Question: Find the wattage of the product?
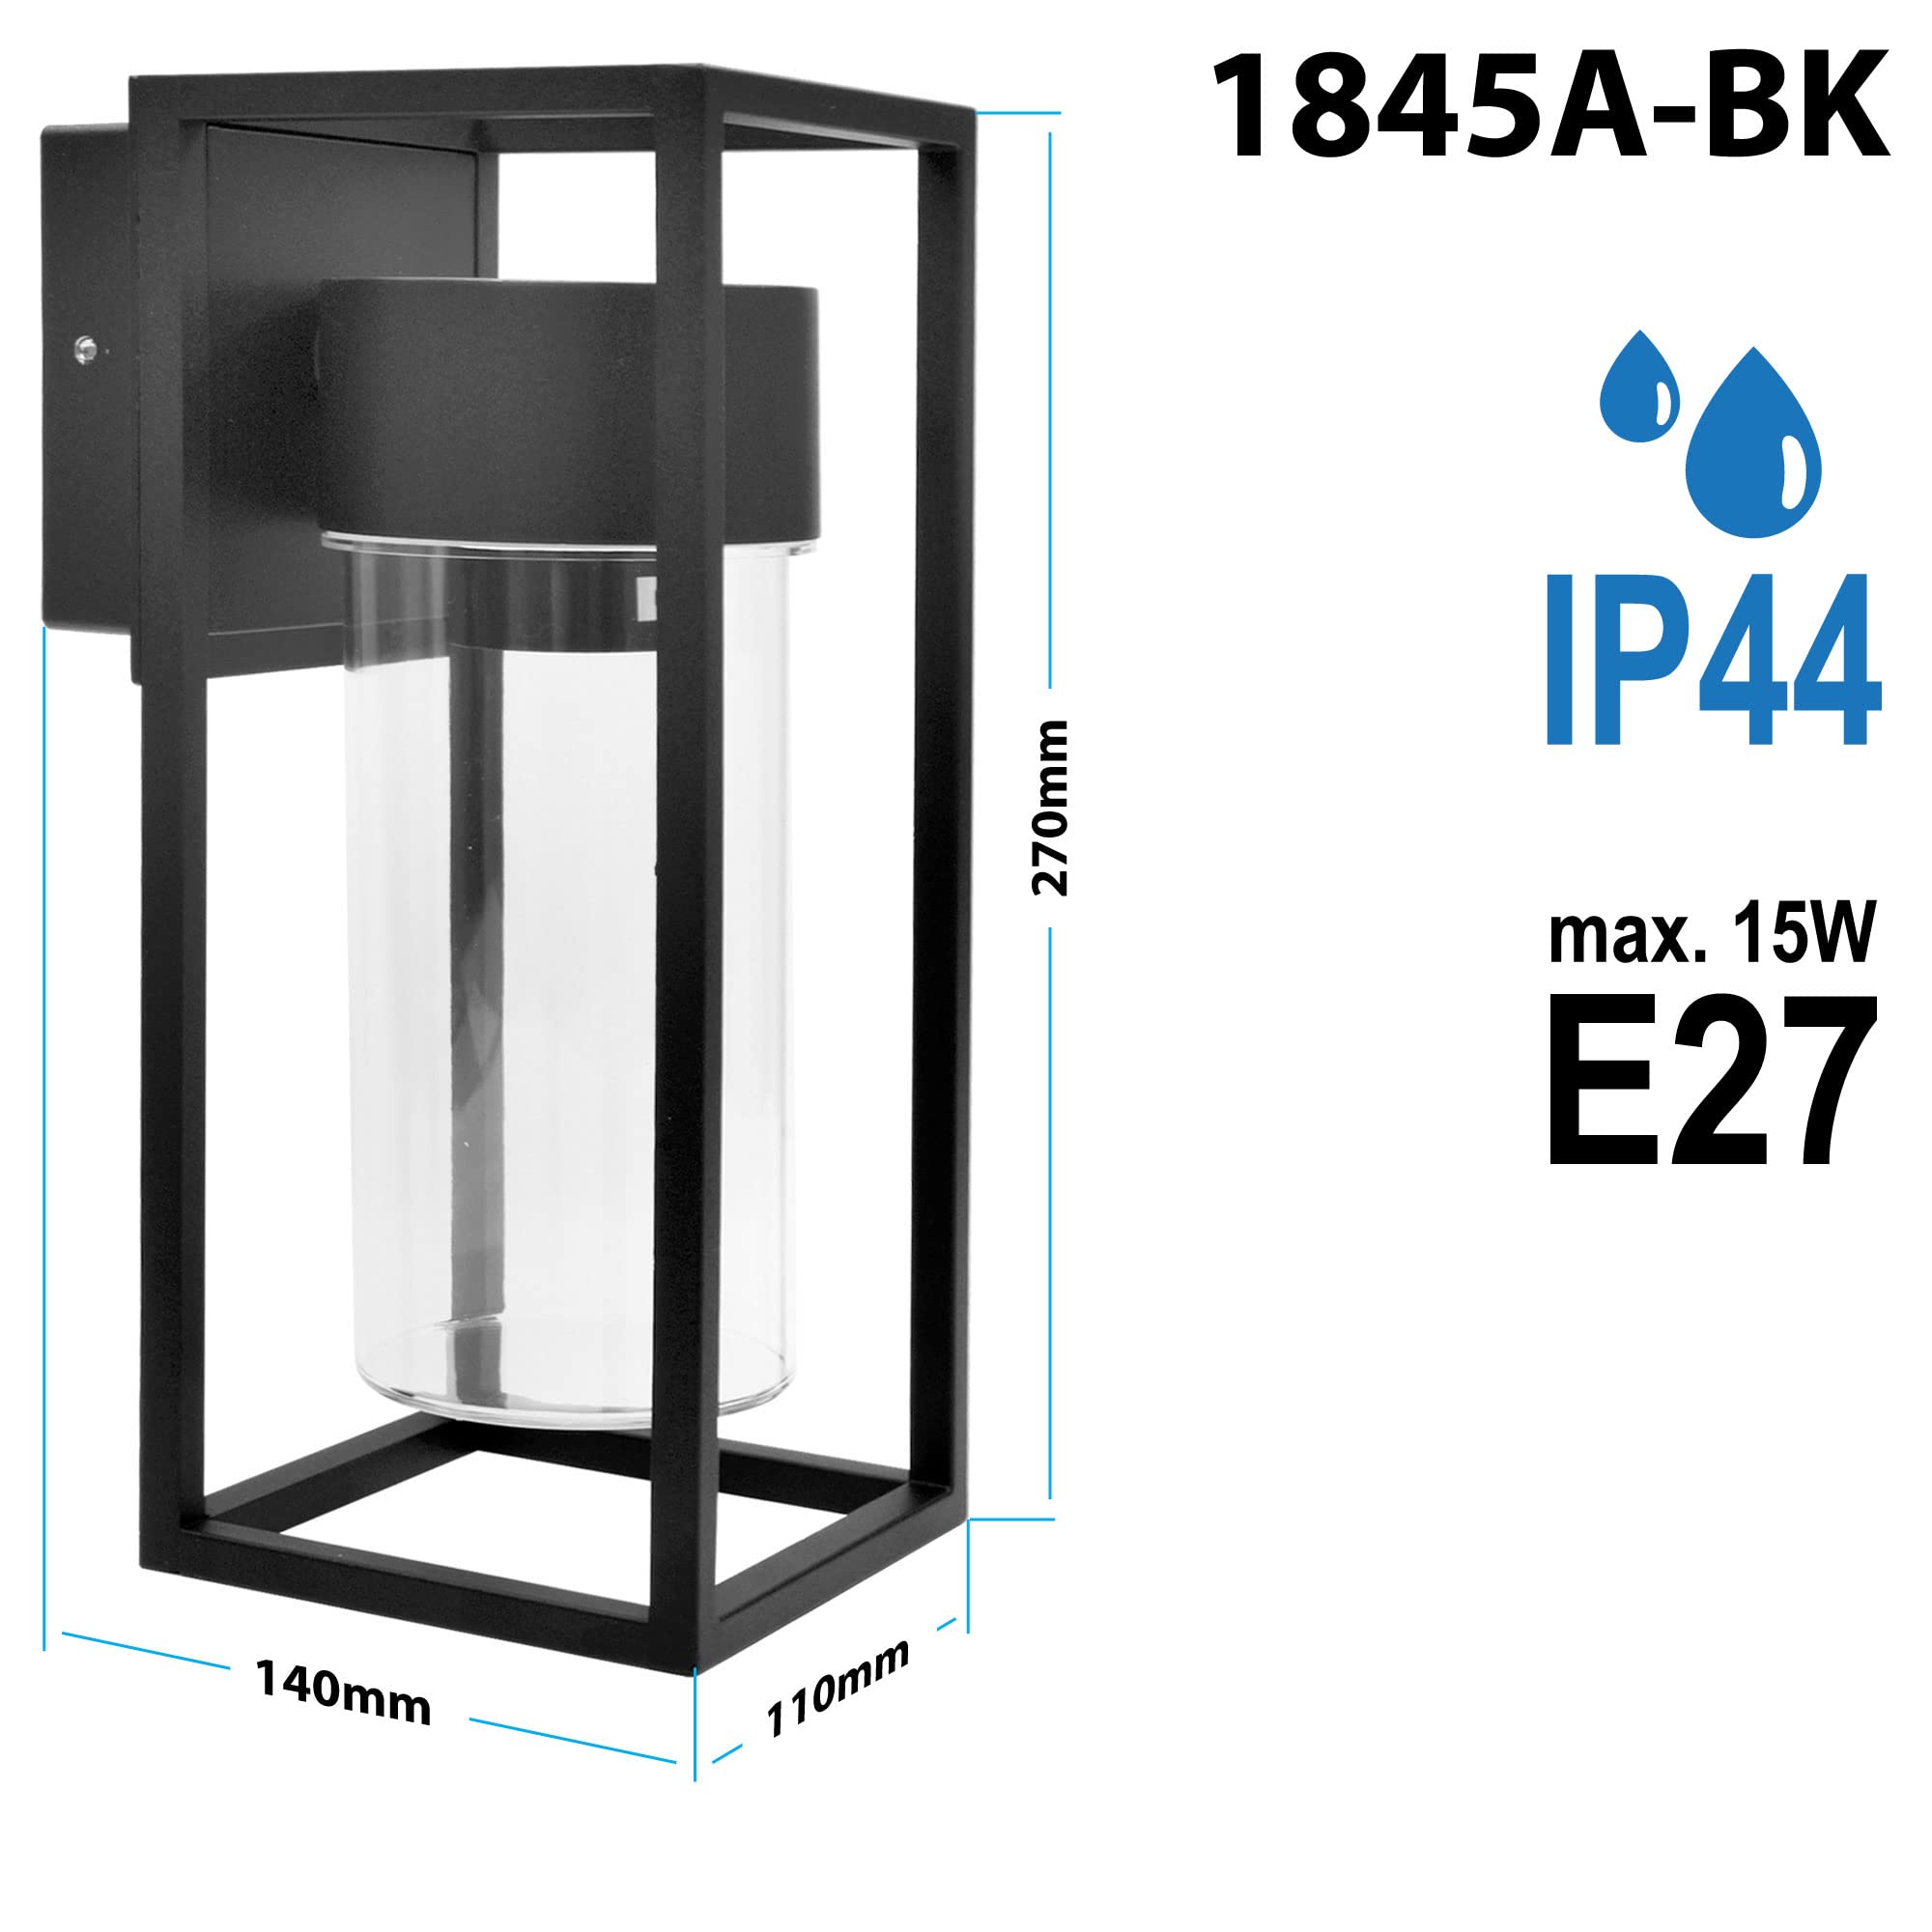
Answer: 15.0 watt